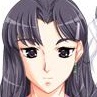
Portrait style: Anime Portrait